Nettleton's Addition Historic District

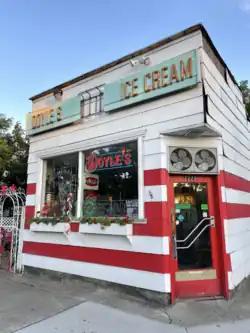
Doyle's Ice Cream Parlor

The city of Spokane was first settled in 1873 and officially incorporated in 1881. What is now Nettleton's Addition became one of the earliest residential areas in the city when it was platted as Nettleton's First Addition and Nettleton's Second Addition in 1887. The area was annexed into the city of Spokane in 1891. The earliest construction in the district began in 1880, but most of the development took place in the years immediately following the turn of the century. As Spokane's population boomed in the first decade of the 20th century, Nettleton's Addition saw high levels of development, with 724 of the 949 buildings still standing in 2006 constructed between 1900 and 1912.